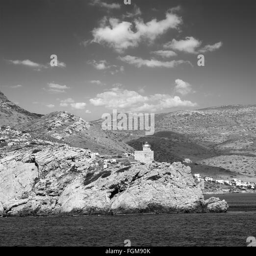
the lighthouse of island in the group